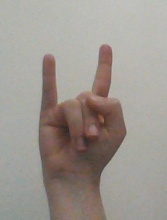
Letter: la